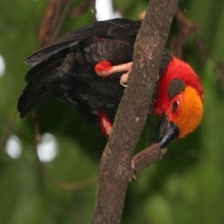
Species: BORNEAN BRISTLEHEAD
Scientific name: PITYRIASIS GYMNOCEPHALA